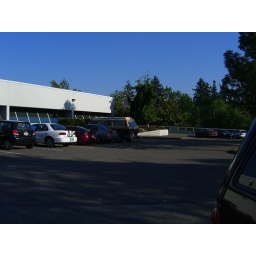
No cloud in the sky